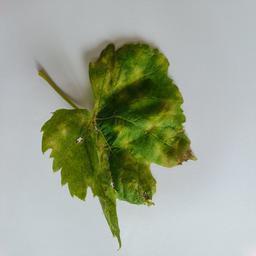
Label: Downy Mildew